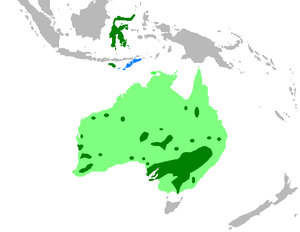
Distribution du Busard tacheté (Circus assimilis). Vert sombre